Peter Fraser (photographer)

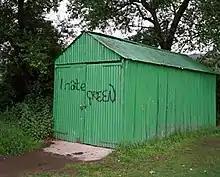
"Untitled" from "The Valleys Project," 1985

In 2002 The Photographers' Gallery (London) showed a 20-year overview of Fraser's work, drawing on photographs from a number of his series making a distinction between very large scale 'Images' which became part of the architecture of the gallery space and framed 'Works' hung from the walls. In 2004 Fraser was shortlisted (with Robert Adams, David Goldblatt and Joel Sternfeld) for the Citigroup (formally Citibank) International Photography Prize at the Photographers' Gallery for work which had been exhibited the previous year in the first Brighton Biennial. These photographs were the outcome of a synthesis between two preoccupations, namely his continuing conviction that small things are important, and that the surface of the earth more than ever looks the way it does because the human brain directs the hand to change the shape and nature of materials. This work was subsequently published by Nazraeli Press, USA in 2006. In his text for this book Gerry Badger wrote:It may seem a long way-and some might feel the connections a mite far fetched-from the simple depiction of objects contained in Peter Fraser’s series, to the universe. But this, nevertheless is what Fraser is asking us to think about as we puzzle over these straightforward yet enigmatic images. In each photograph, he brings a forensic attention upon these everyday objects, yet however elegant each image is in itself, it is the linkages-both causal and casual-we might find between each one, jointly and severally, that we are asked to contemplate. In these relations, Peter Fraser is finding a poetic equivalent not just of the unity of opposites, but also to the simple, obvious yet profound idea expressed by Charles Eames: "Eventually, everything connects."